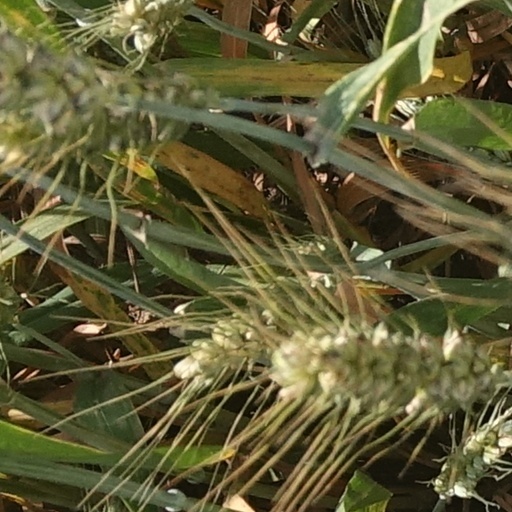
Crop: wheat